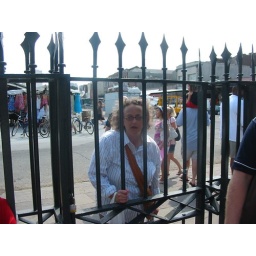
no glass containers--olive salad in bag